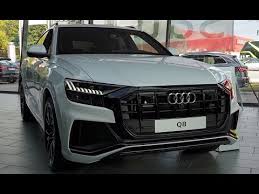
Label: noambulance